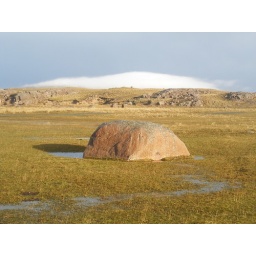
No snow this time (well,except on the hill under the cloud blanket.)